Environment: real
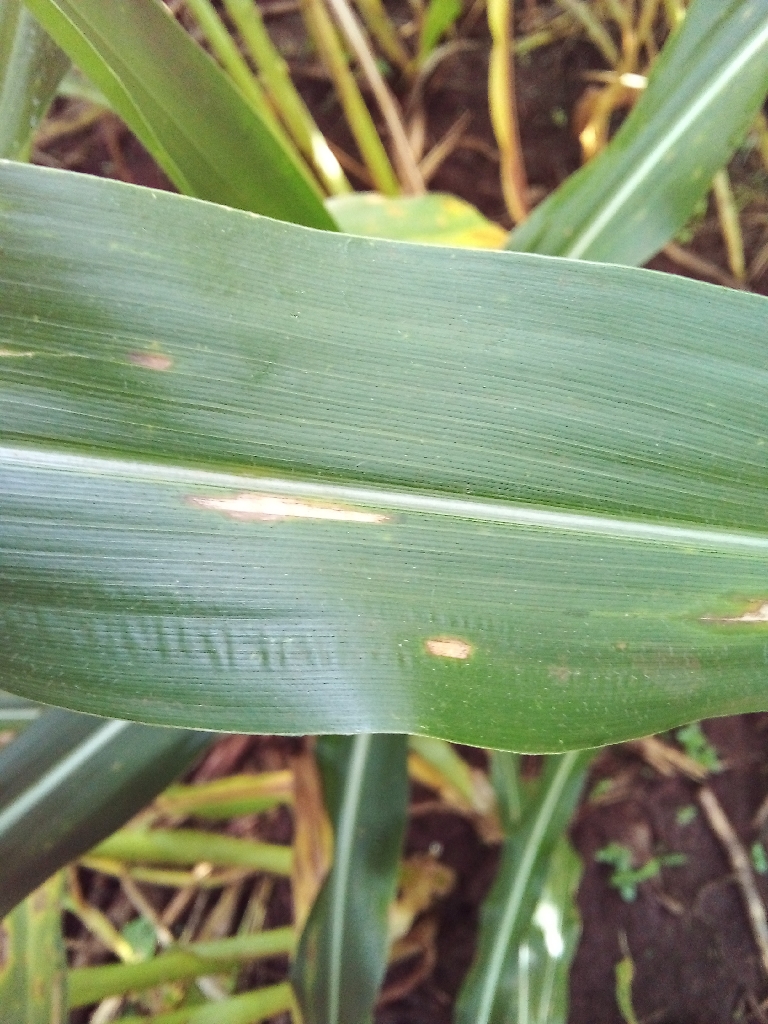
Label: northern_corn_leaf_blight